Elinor Morgenthau

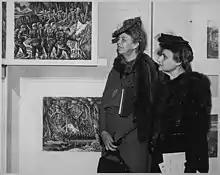
Morgenthau with Eleanor Roosevelt in New York City (September 29, 1944)

Elinor Lehman Morgenthau (née Fatman; February 19, 1892 – September 21, 1949) was an American Democratic party activist, member of the Lehman family, and spouse of Henry Morgenthau Jr.